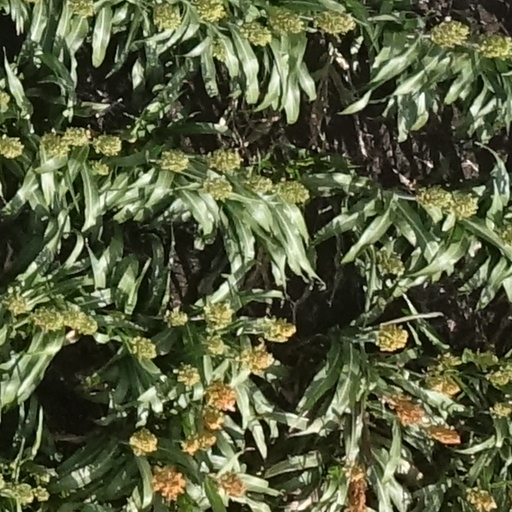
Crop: sorghum